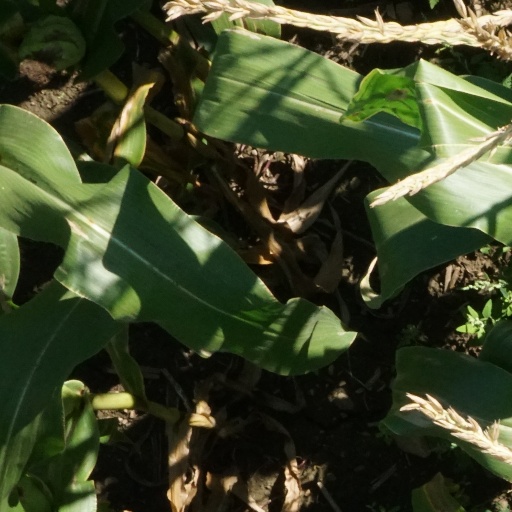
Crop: maize; corn